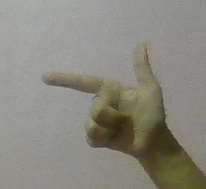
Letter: yaa